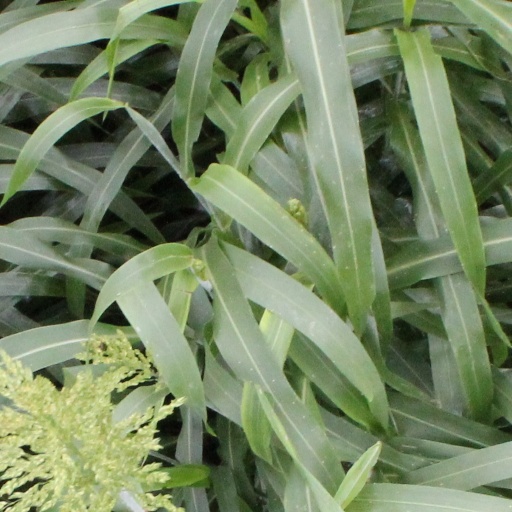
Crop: sorghum